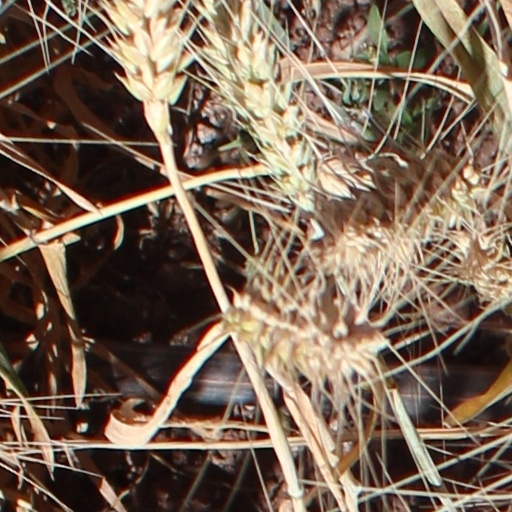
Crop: wheat